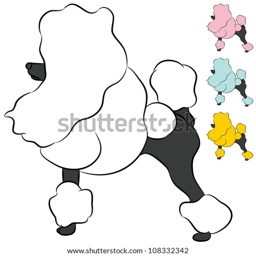
an image of a groomed dog .